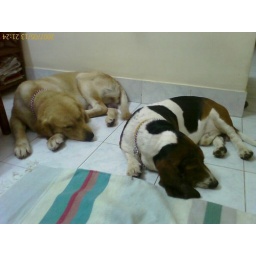
my two dogs sleeping in mirror images